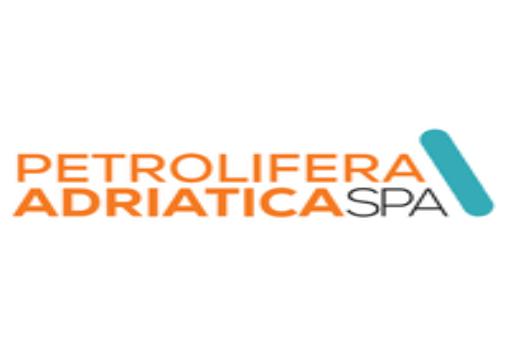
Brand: Adriatica
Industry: Clothes